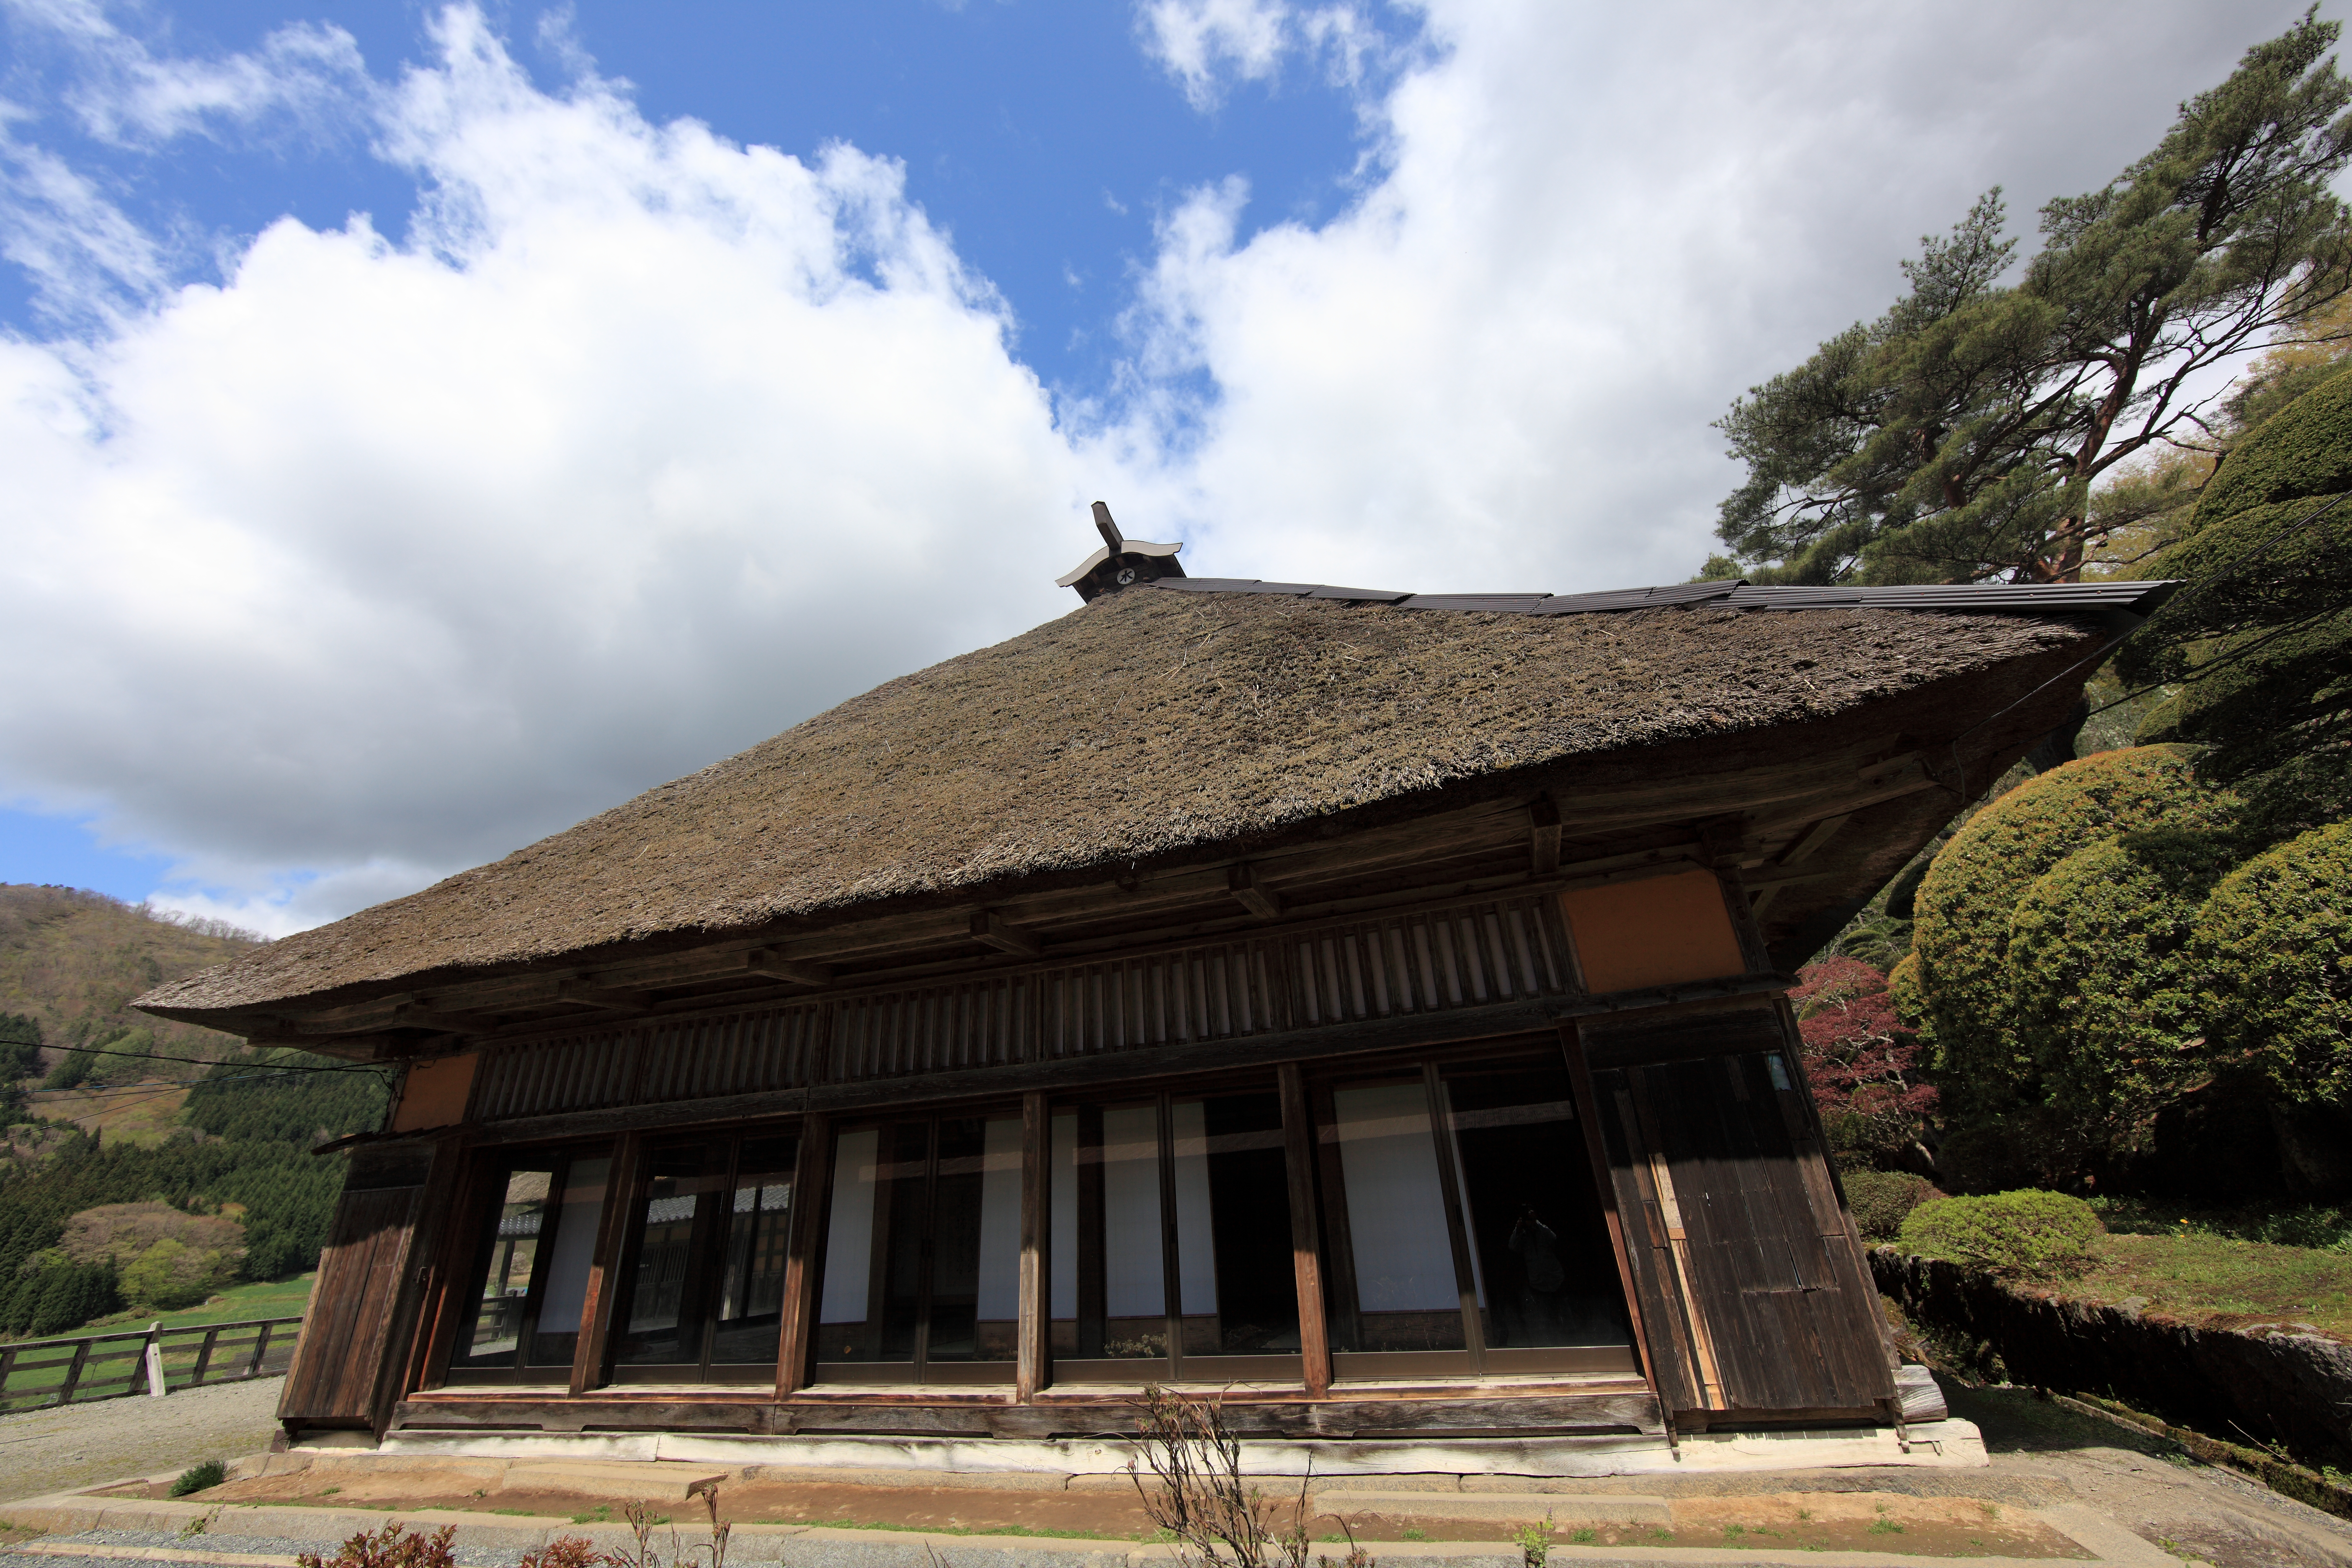
mountain, architecture, farm, house, home, vacation, hut, village, high, ancient, residence, exterior, design, japanese, monastery, 5d, style, hires, estate, markii, traditional, folk, hi, res, resolution, iwate, tohno, toonoshi, chibake, thatching, rural area